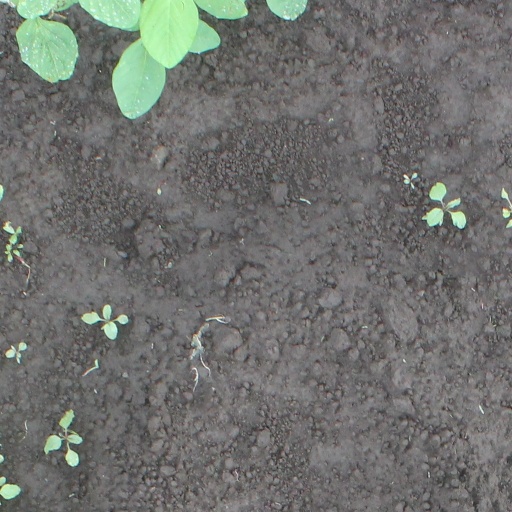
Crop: soybean